Describe the emotion expressed in this image:  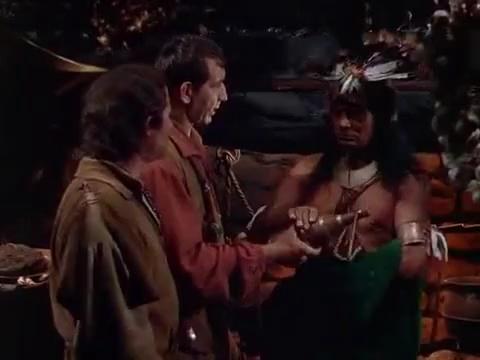
This person displays Suffering, valence and arousal with high intensity.